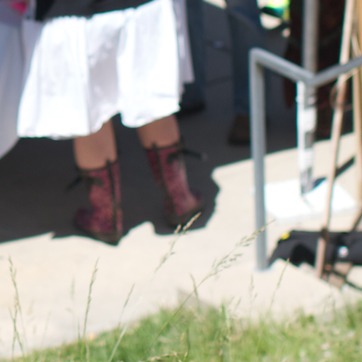
Material: leather